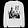
Label: Pullover